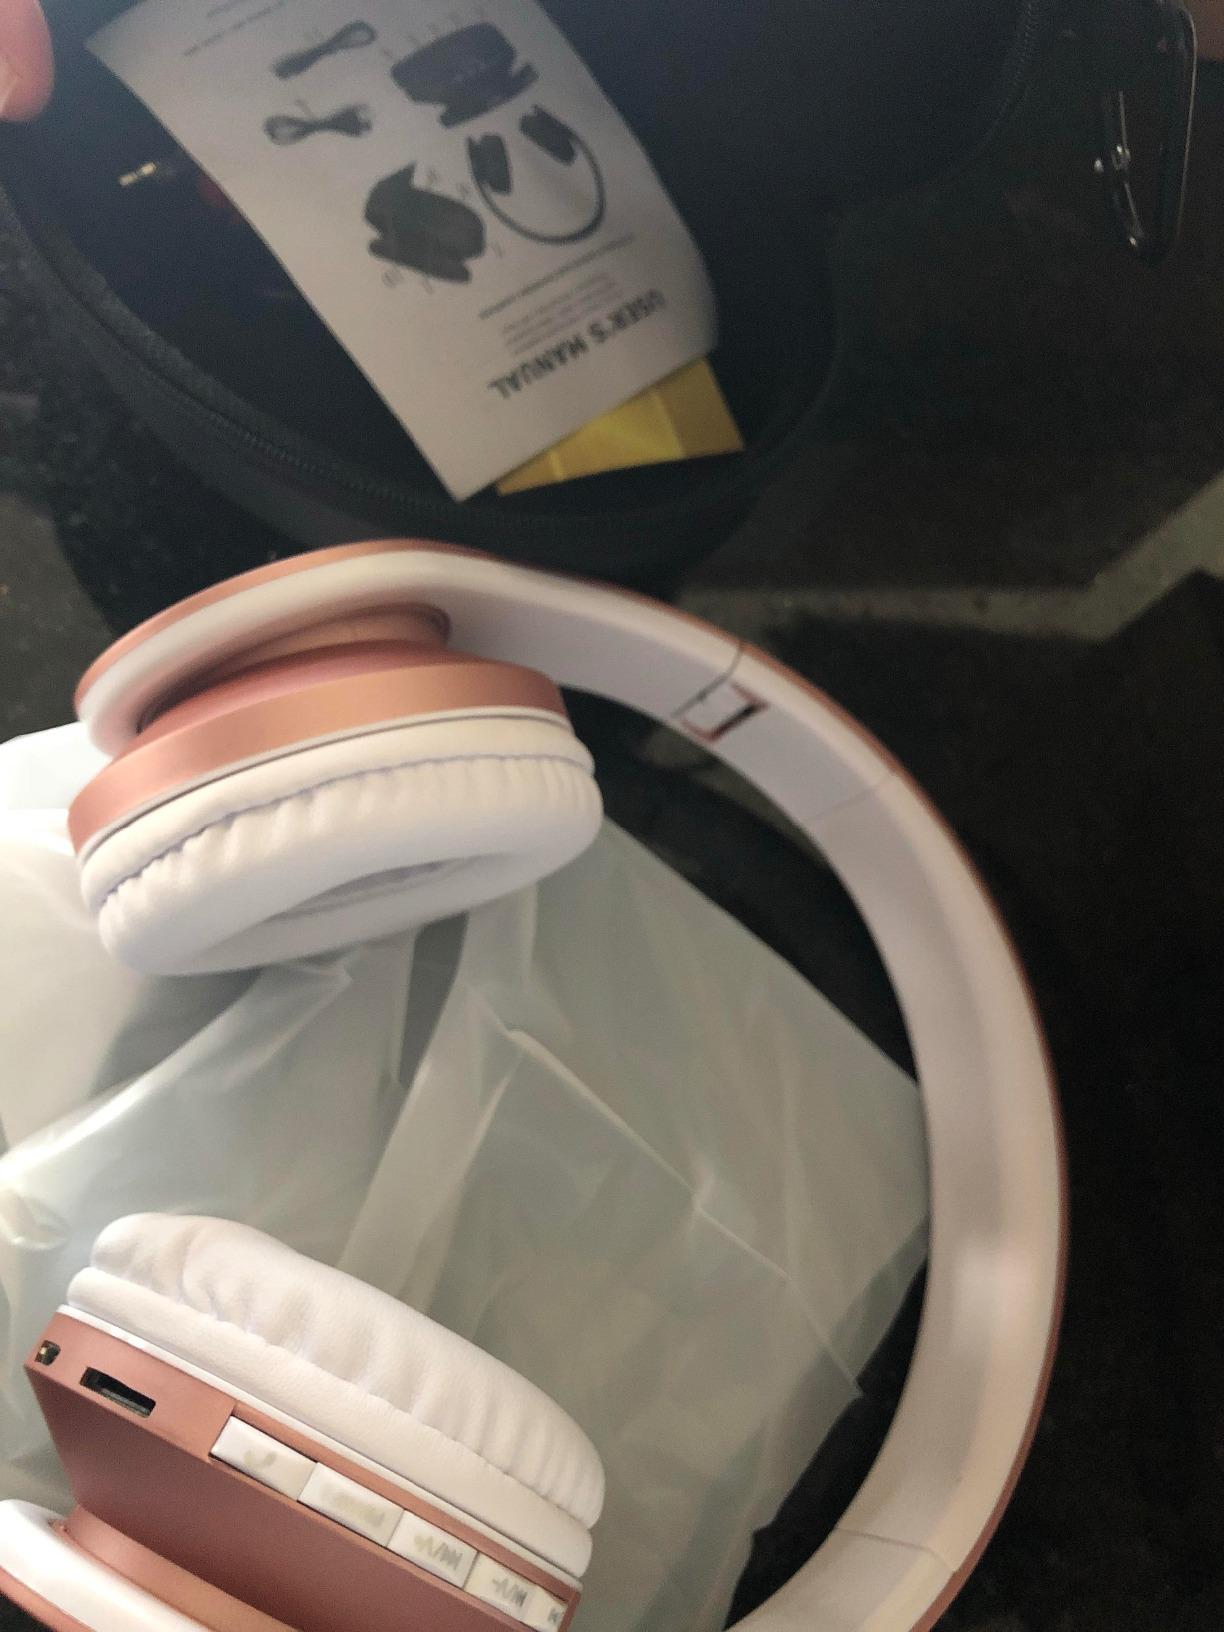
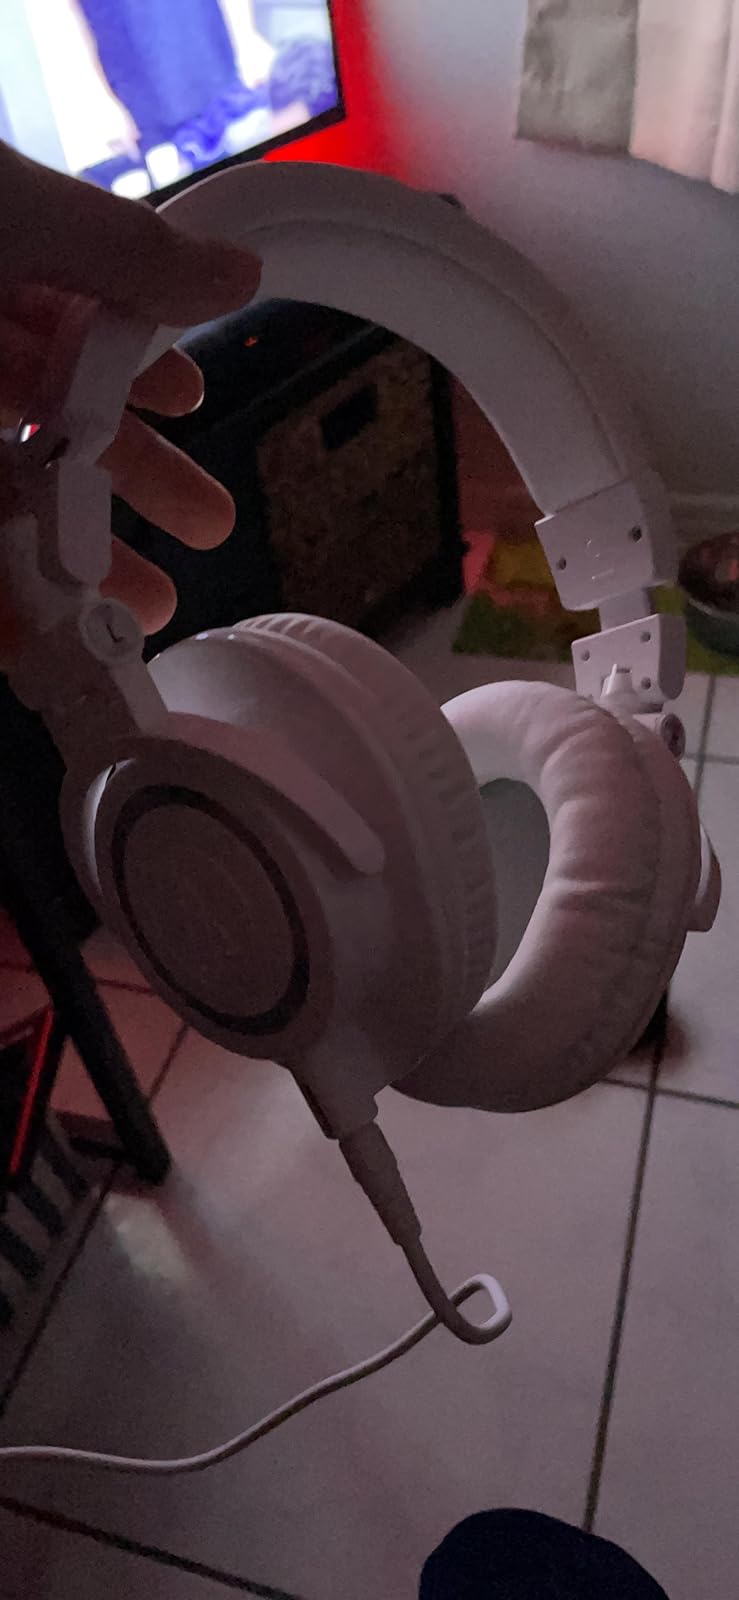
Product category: headphones
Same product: no